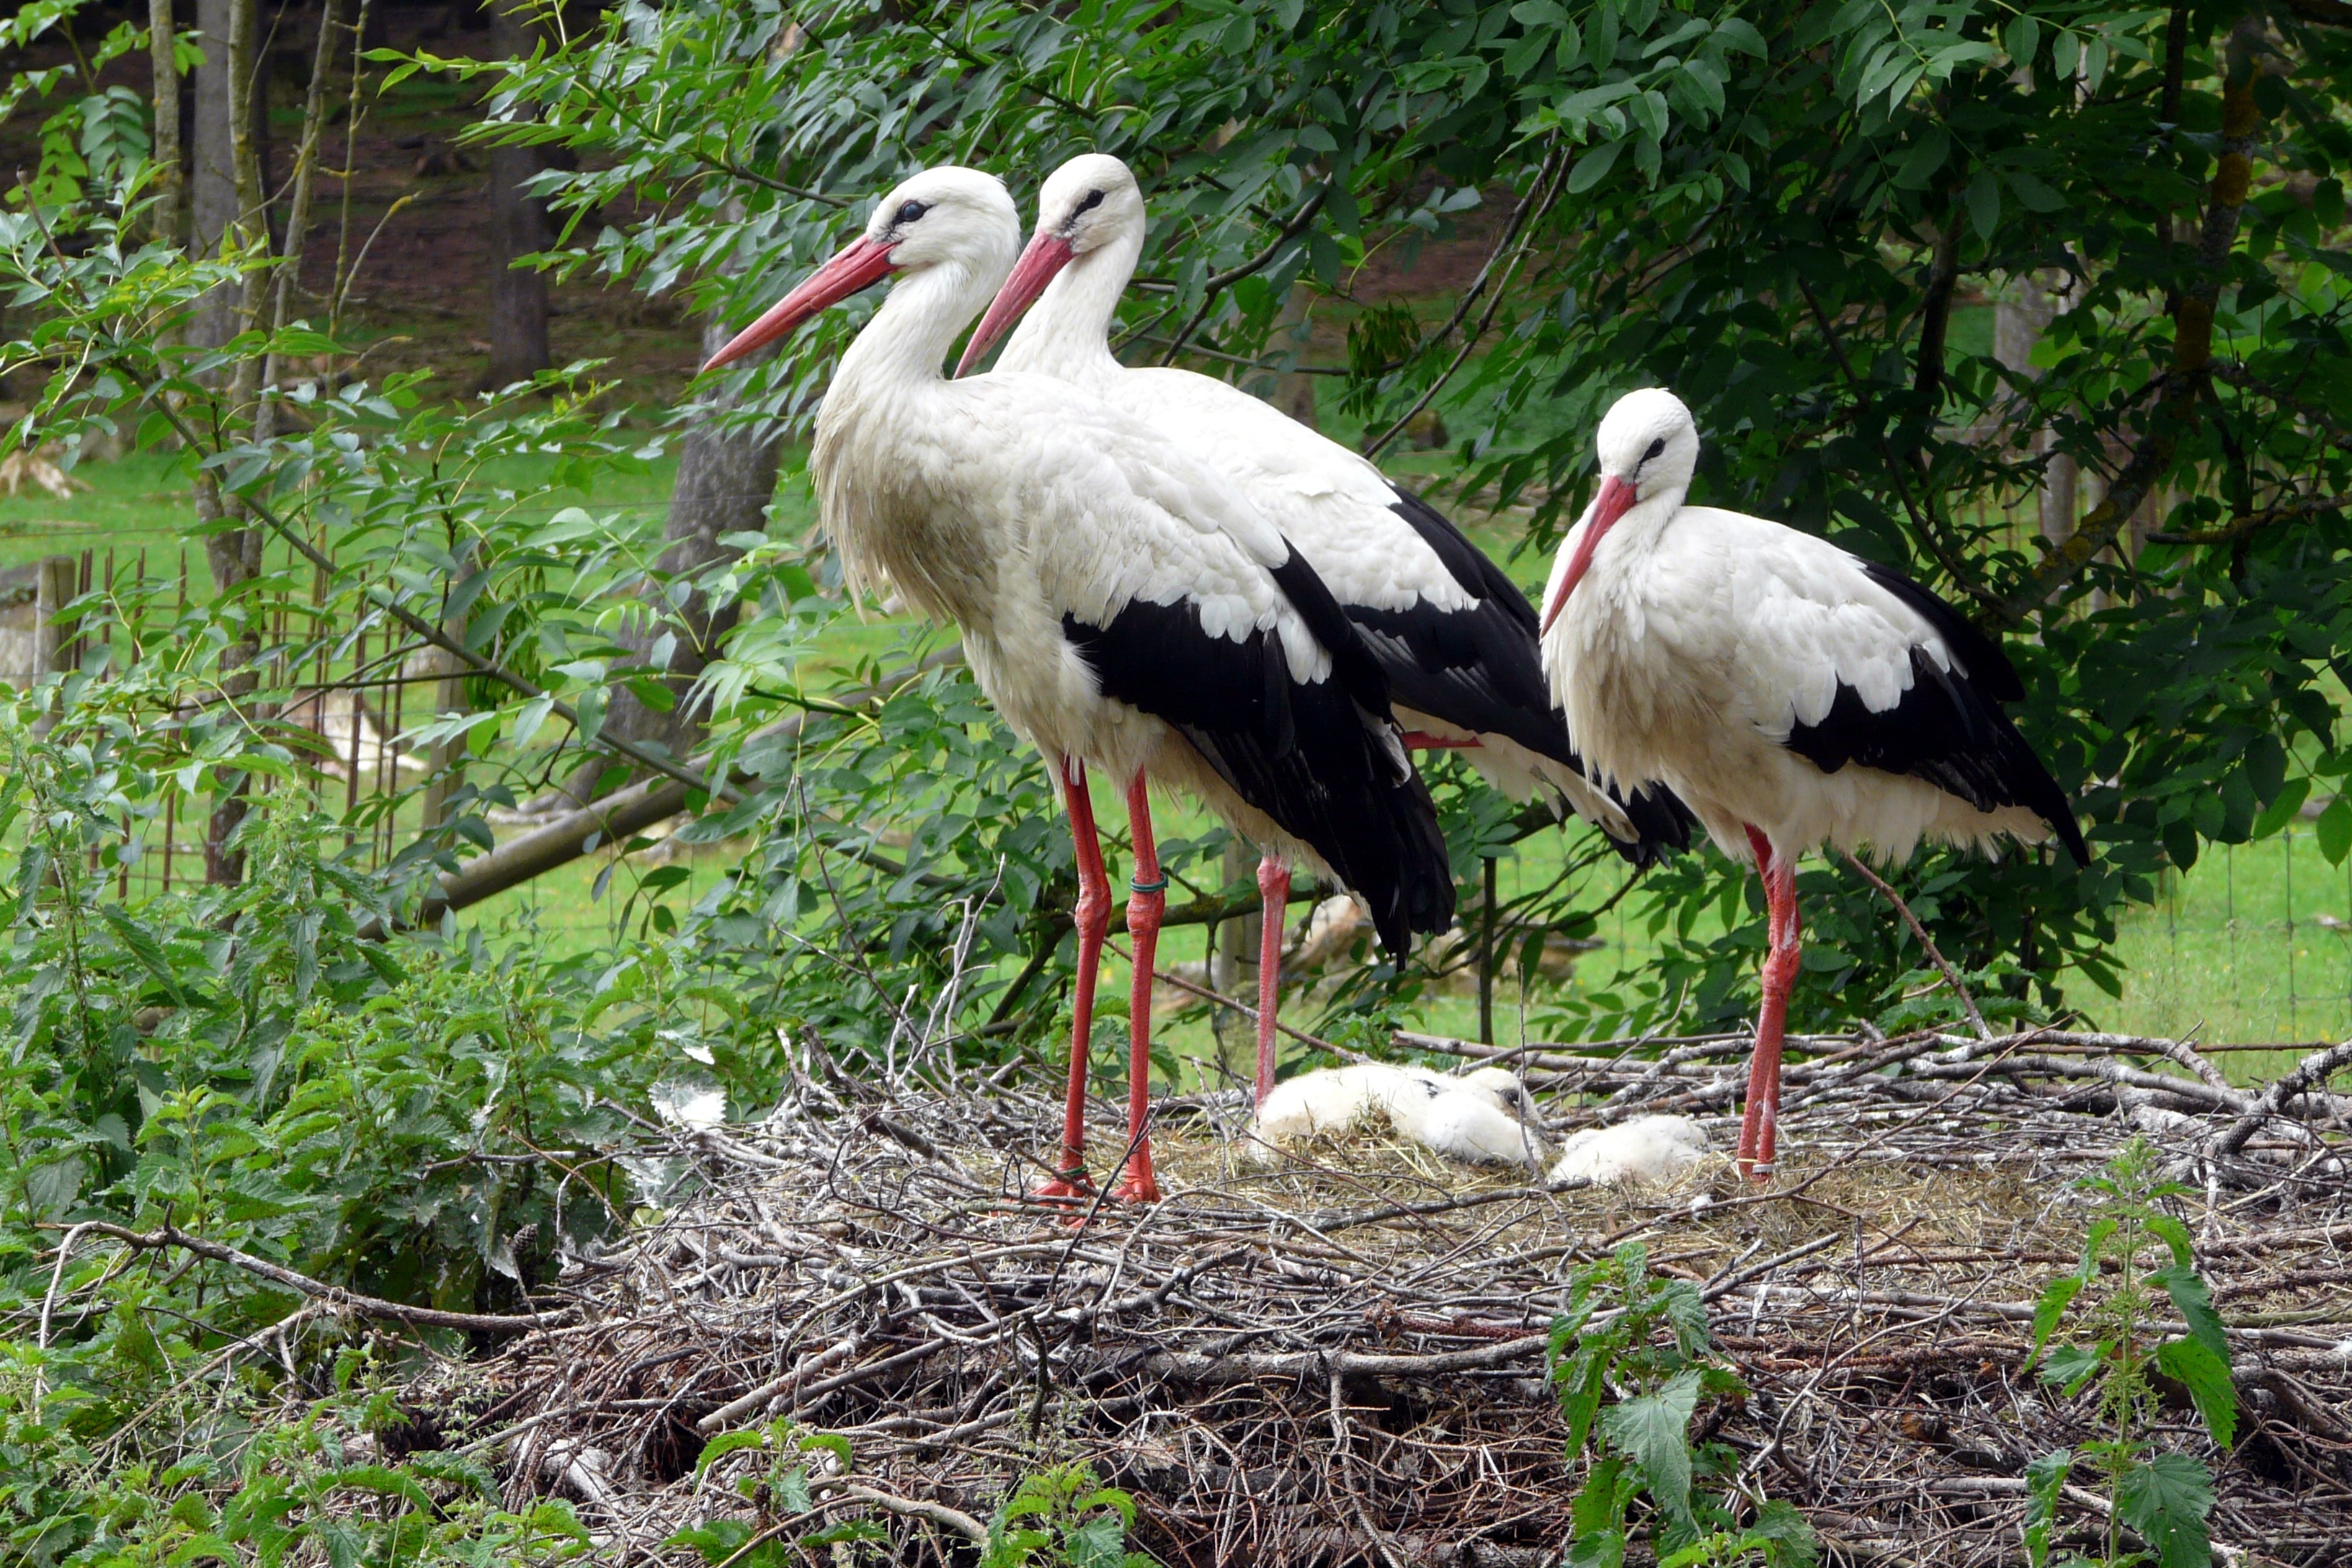
bird, wildlife, zoo, beak, fauna, stork, birds, animals, vertebrate, ibis, white stork, storks, storchennest, ciconiiformes